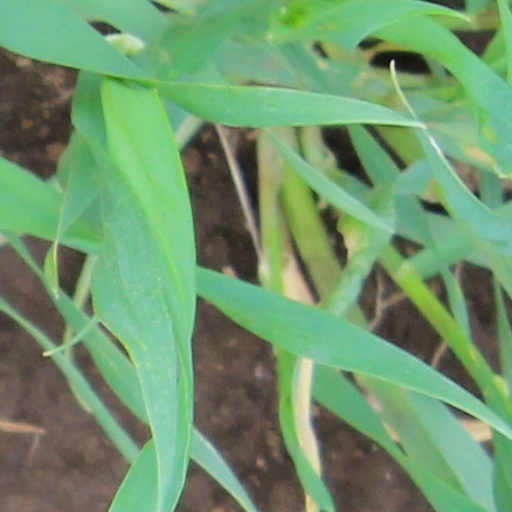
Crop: wheat